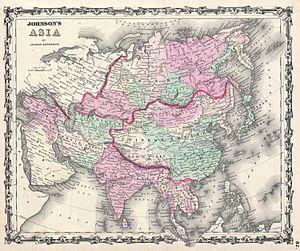
Alvin Jewett Johnson, né en 1827 et décédé en 1884, également connu sous la signature A.J. Johnson dirigeait une maison d'édition à New York.
La préfecture autonome tibétaine de Garzê est une division administrative du nord-ouest de la province du Sichuan en République populaire de Chine. Son chef-lieu est le xian de Kangding.
Le Tibet sous la tutelle des Qing désigne la période pendant laquelle la région fut structurellement, militairement et administrativement contrôlée à des degrés divers par la dynastie Qing, établie sur l'ensemble de la Chine par les Mandchous. Instaurée après que l'armée Qing eut défait les Dzoungars qui occupaient le Tibet, cette tutelle, qui conférait au gouvernement du dalai-lama un certain degré d'autonomie politique, prit fin quelque deux siècles plus tard, avec la chute de l'Empire en 1912. Un résident impérial, l’amban, était stationné avec une escorte militaire à Lhassa, d'où il faisait des rapports au Lǐfàn Yuàn, un bureau gouvernemental des Qing qui supervisait les régions frontalières de l'Empire.